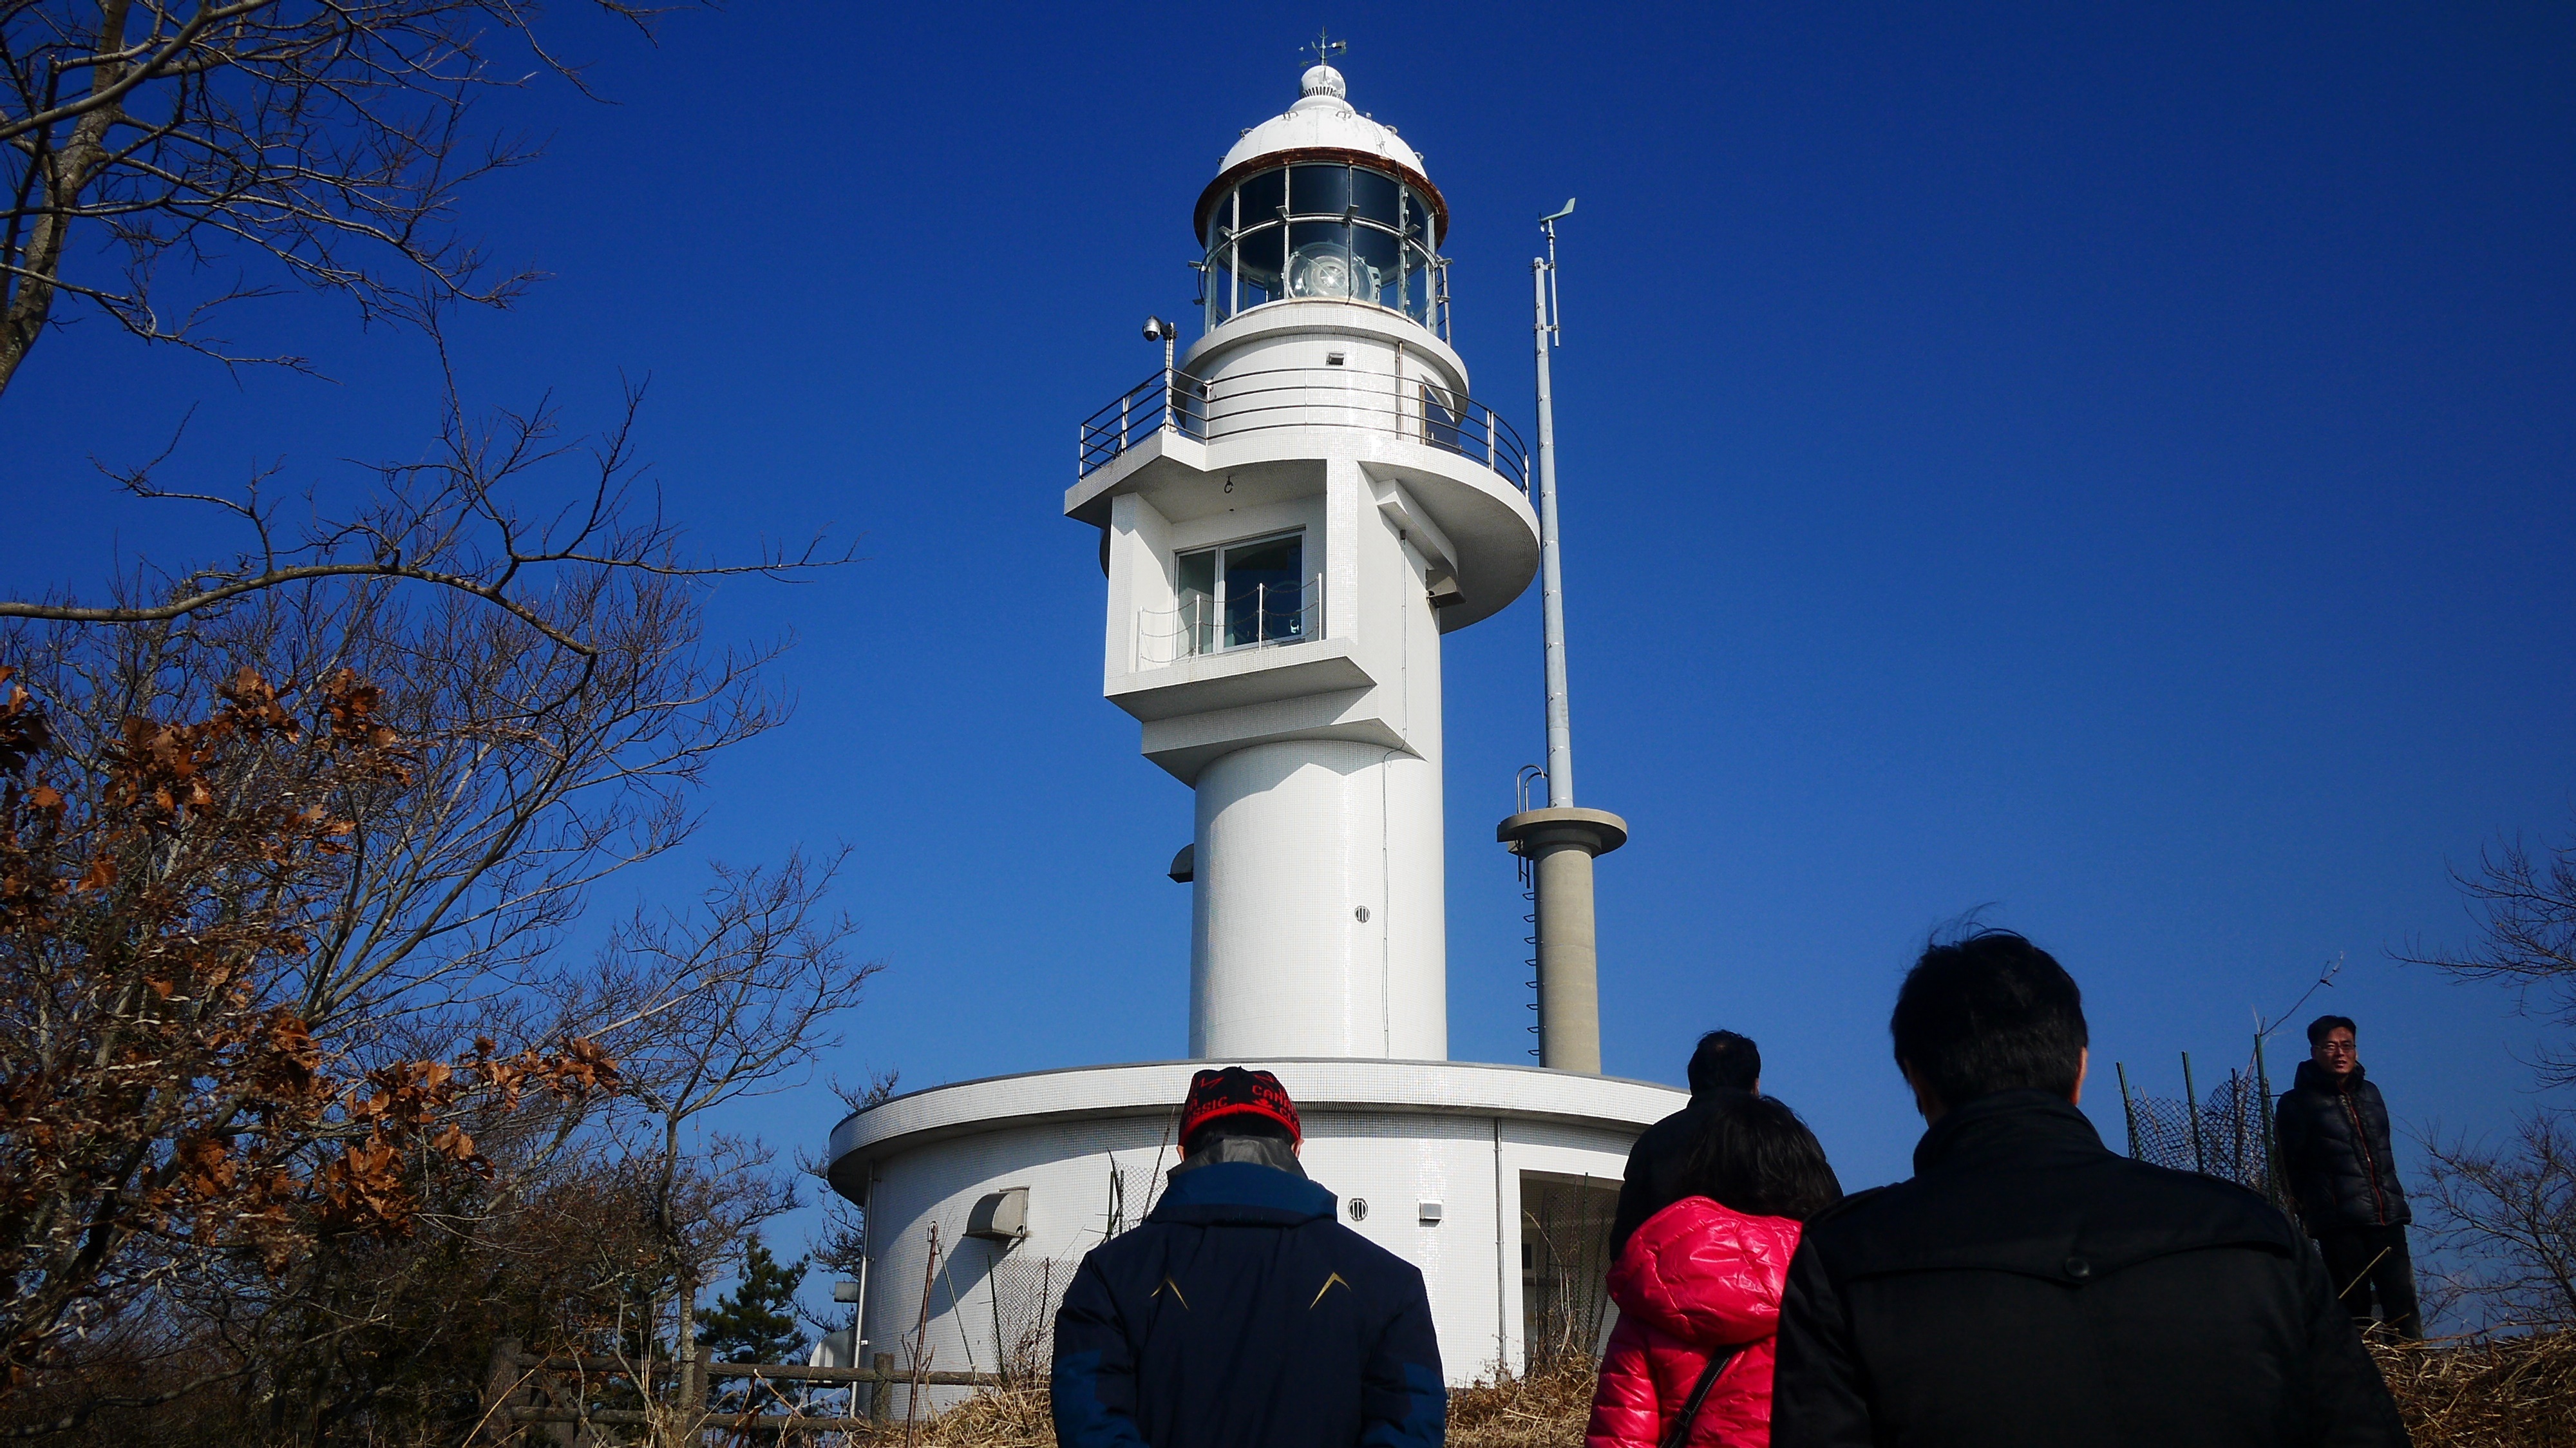
lighthouse, travel, tower, landmark, japan, place of worship, bell tower, steeple, tsushima